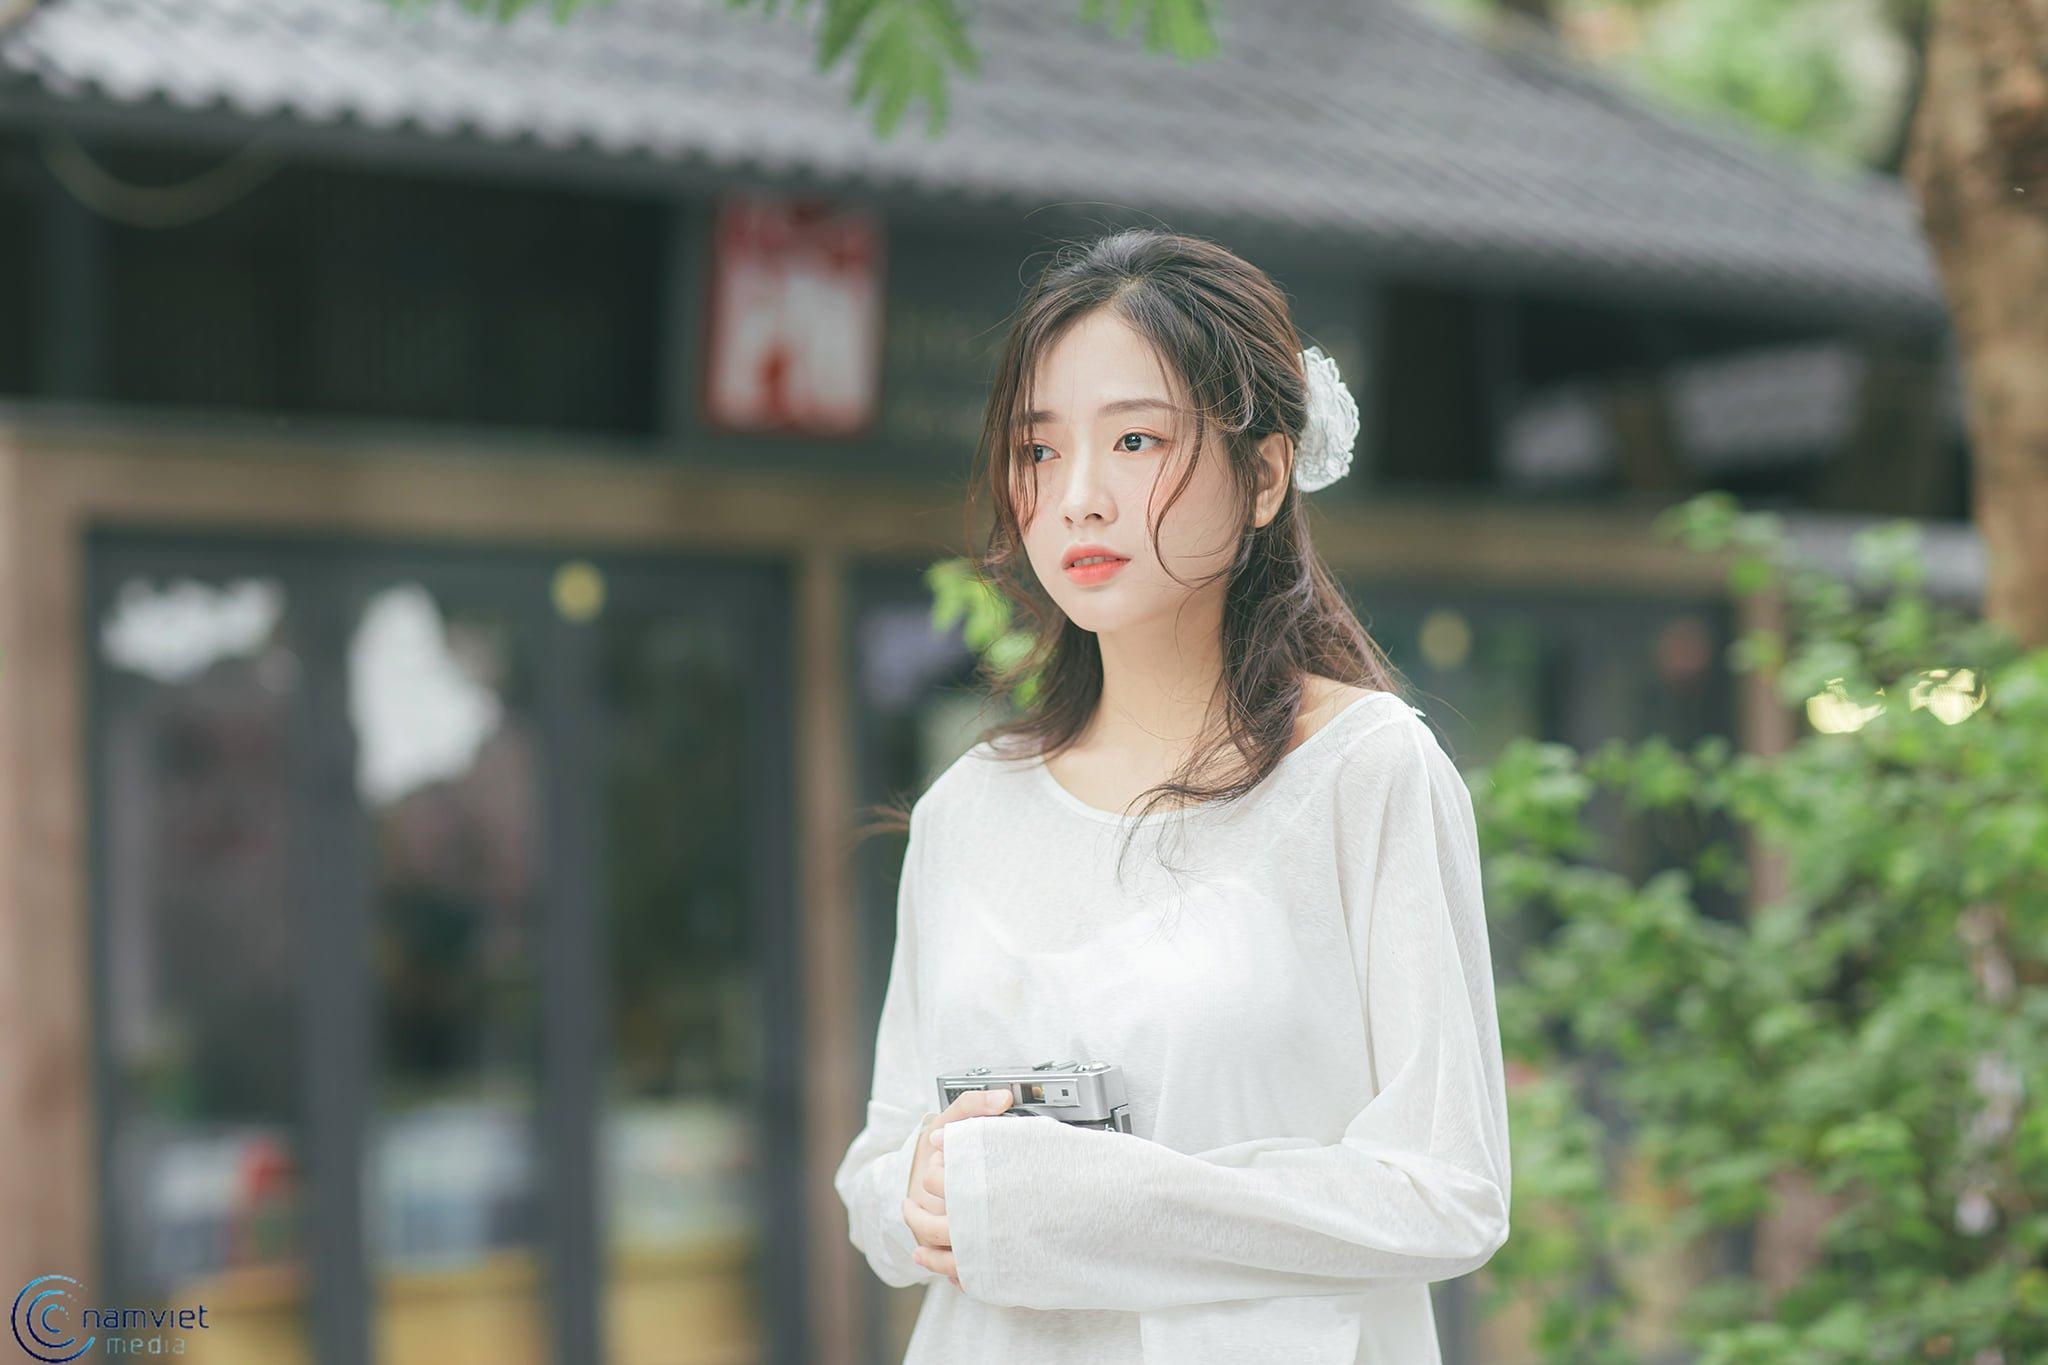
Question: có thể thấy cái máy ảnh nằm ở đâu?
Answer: cái máy ảnh được cô gái giữ trước bụng